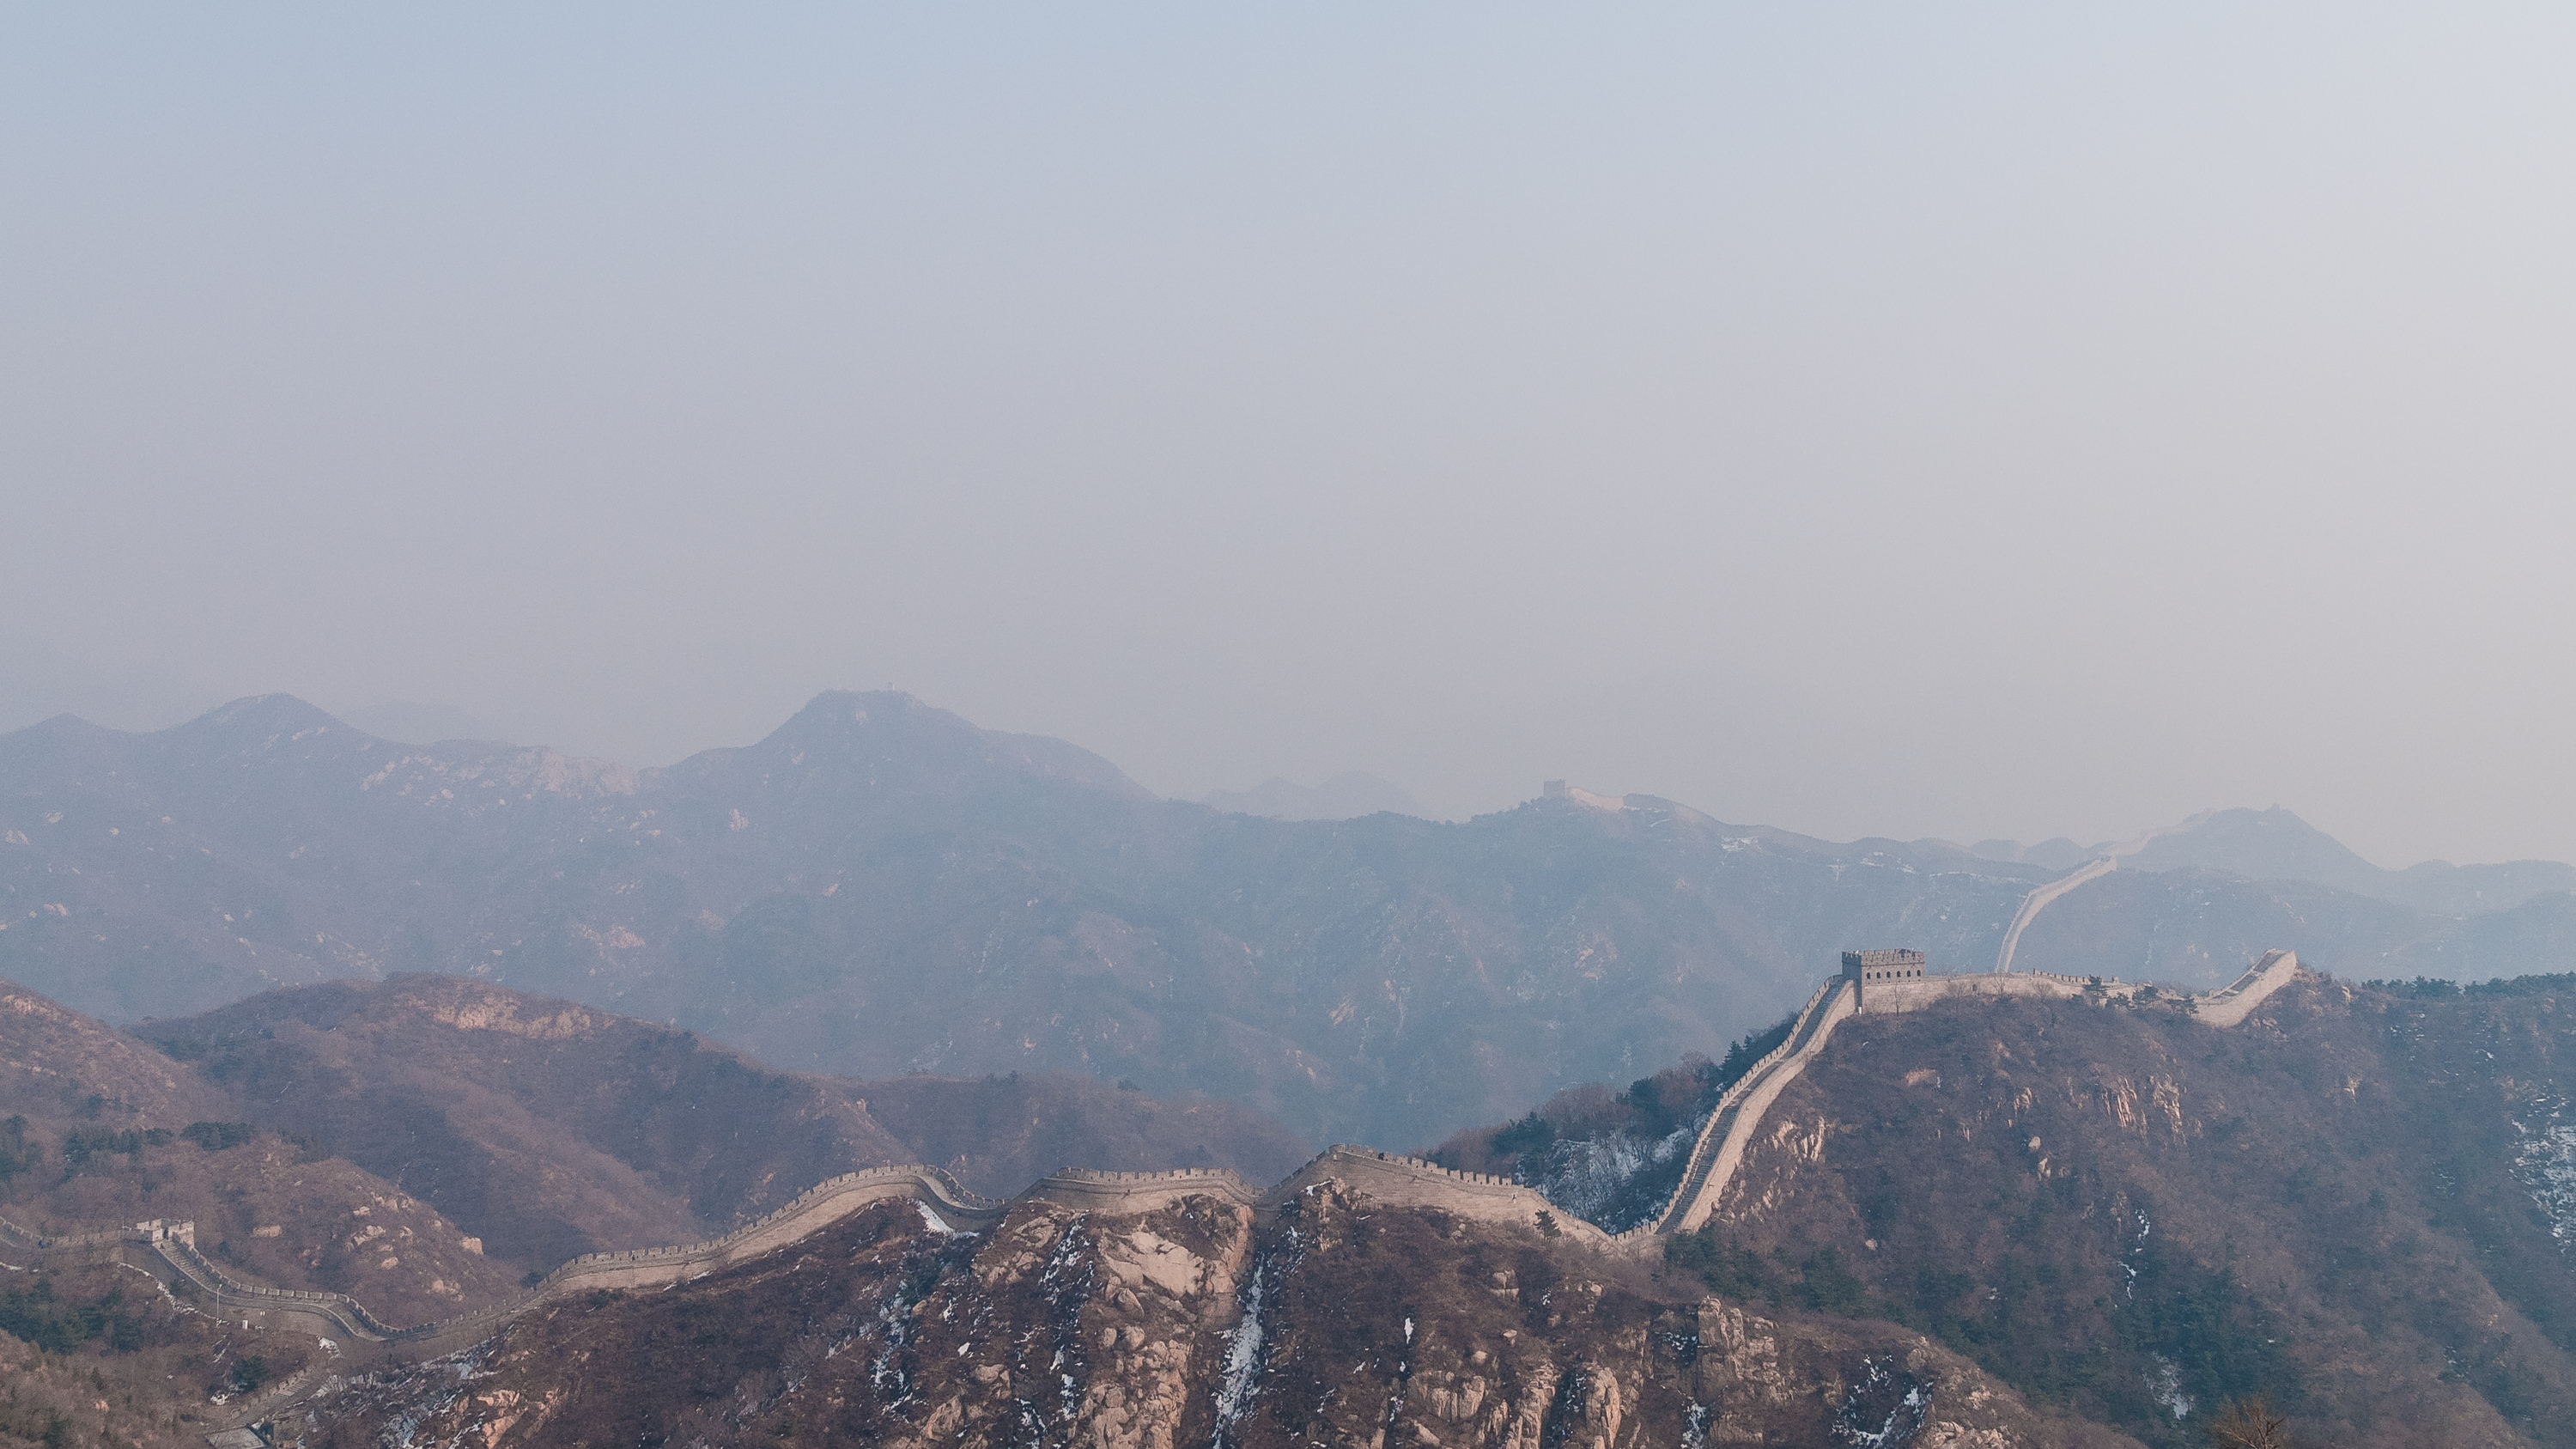
landscape, nature, mountain, snow, morning, hill, adventure, valley, mountain range, ridge, summit, mountains, alps, great wall of china, plateau, historical, landform, geographical feature, atmospheric phenomenon, mountainous landforms